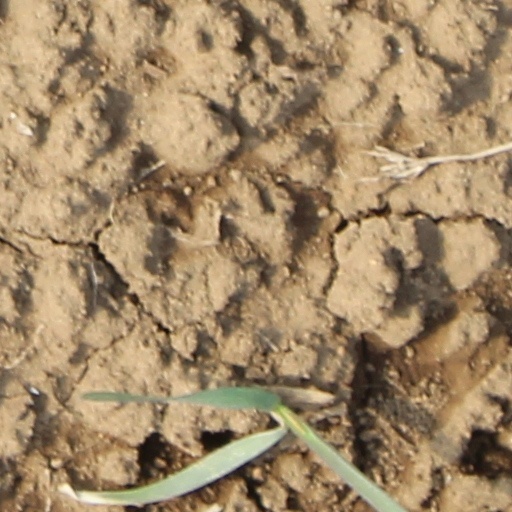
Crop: wheat